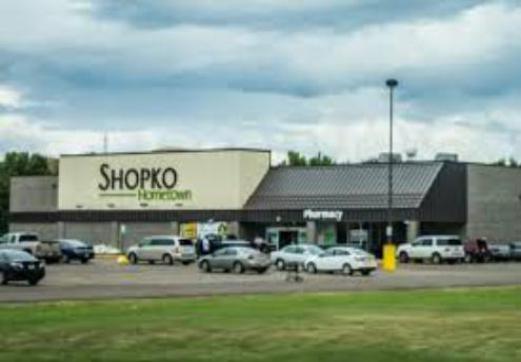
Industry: Others